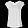
Label: T - shirt / top